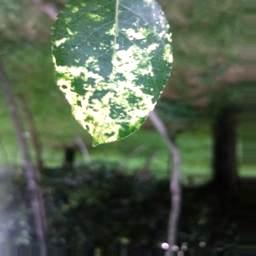
Label: Apple_Mosaic